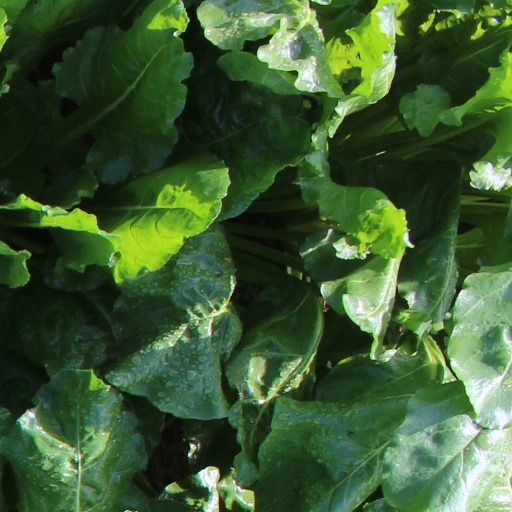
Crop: sugar beet